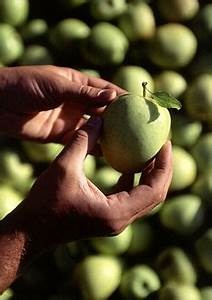
Label: apple